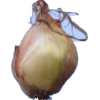
Label: onion